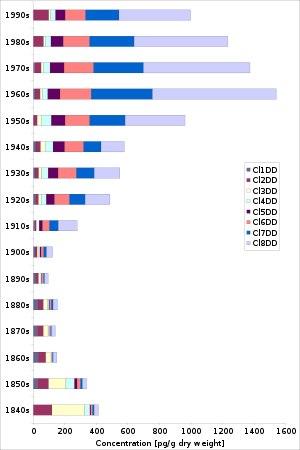
Les dioxines sont une famille de molécules organochlorées, hétérocycliques et aromatiques ayant deux atomes d'oxygène dans un cycle aromatique. Ces molécules sont pour certaines à la fois très persistantes et toxiques. Selon leur degré de chloration, et selon des paramètres atmosphériques tels que la température, elles sont émises en phase gazeuse ou particulaire : les tetradioxines, les pentadioxines et les furanes sont retrouvés « en proportions non négligeables » dans la phase gazeuse note l'Ineris. Malgré des émissions chroniques ; l'eau en contient peu, les plantes un peu, et c'est le sol ou la chaine alimentaire qui les concentrent : Les taux de dioxines les plus élevées ont été découverts dans le sol, des animaux sauvages et certains de nos aliments.